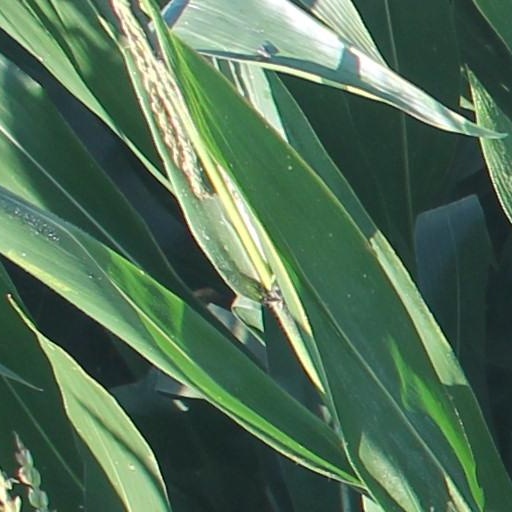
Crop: maize; corn